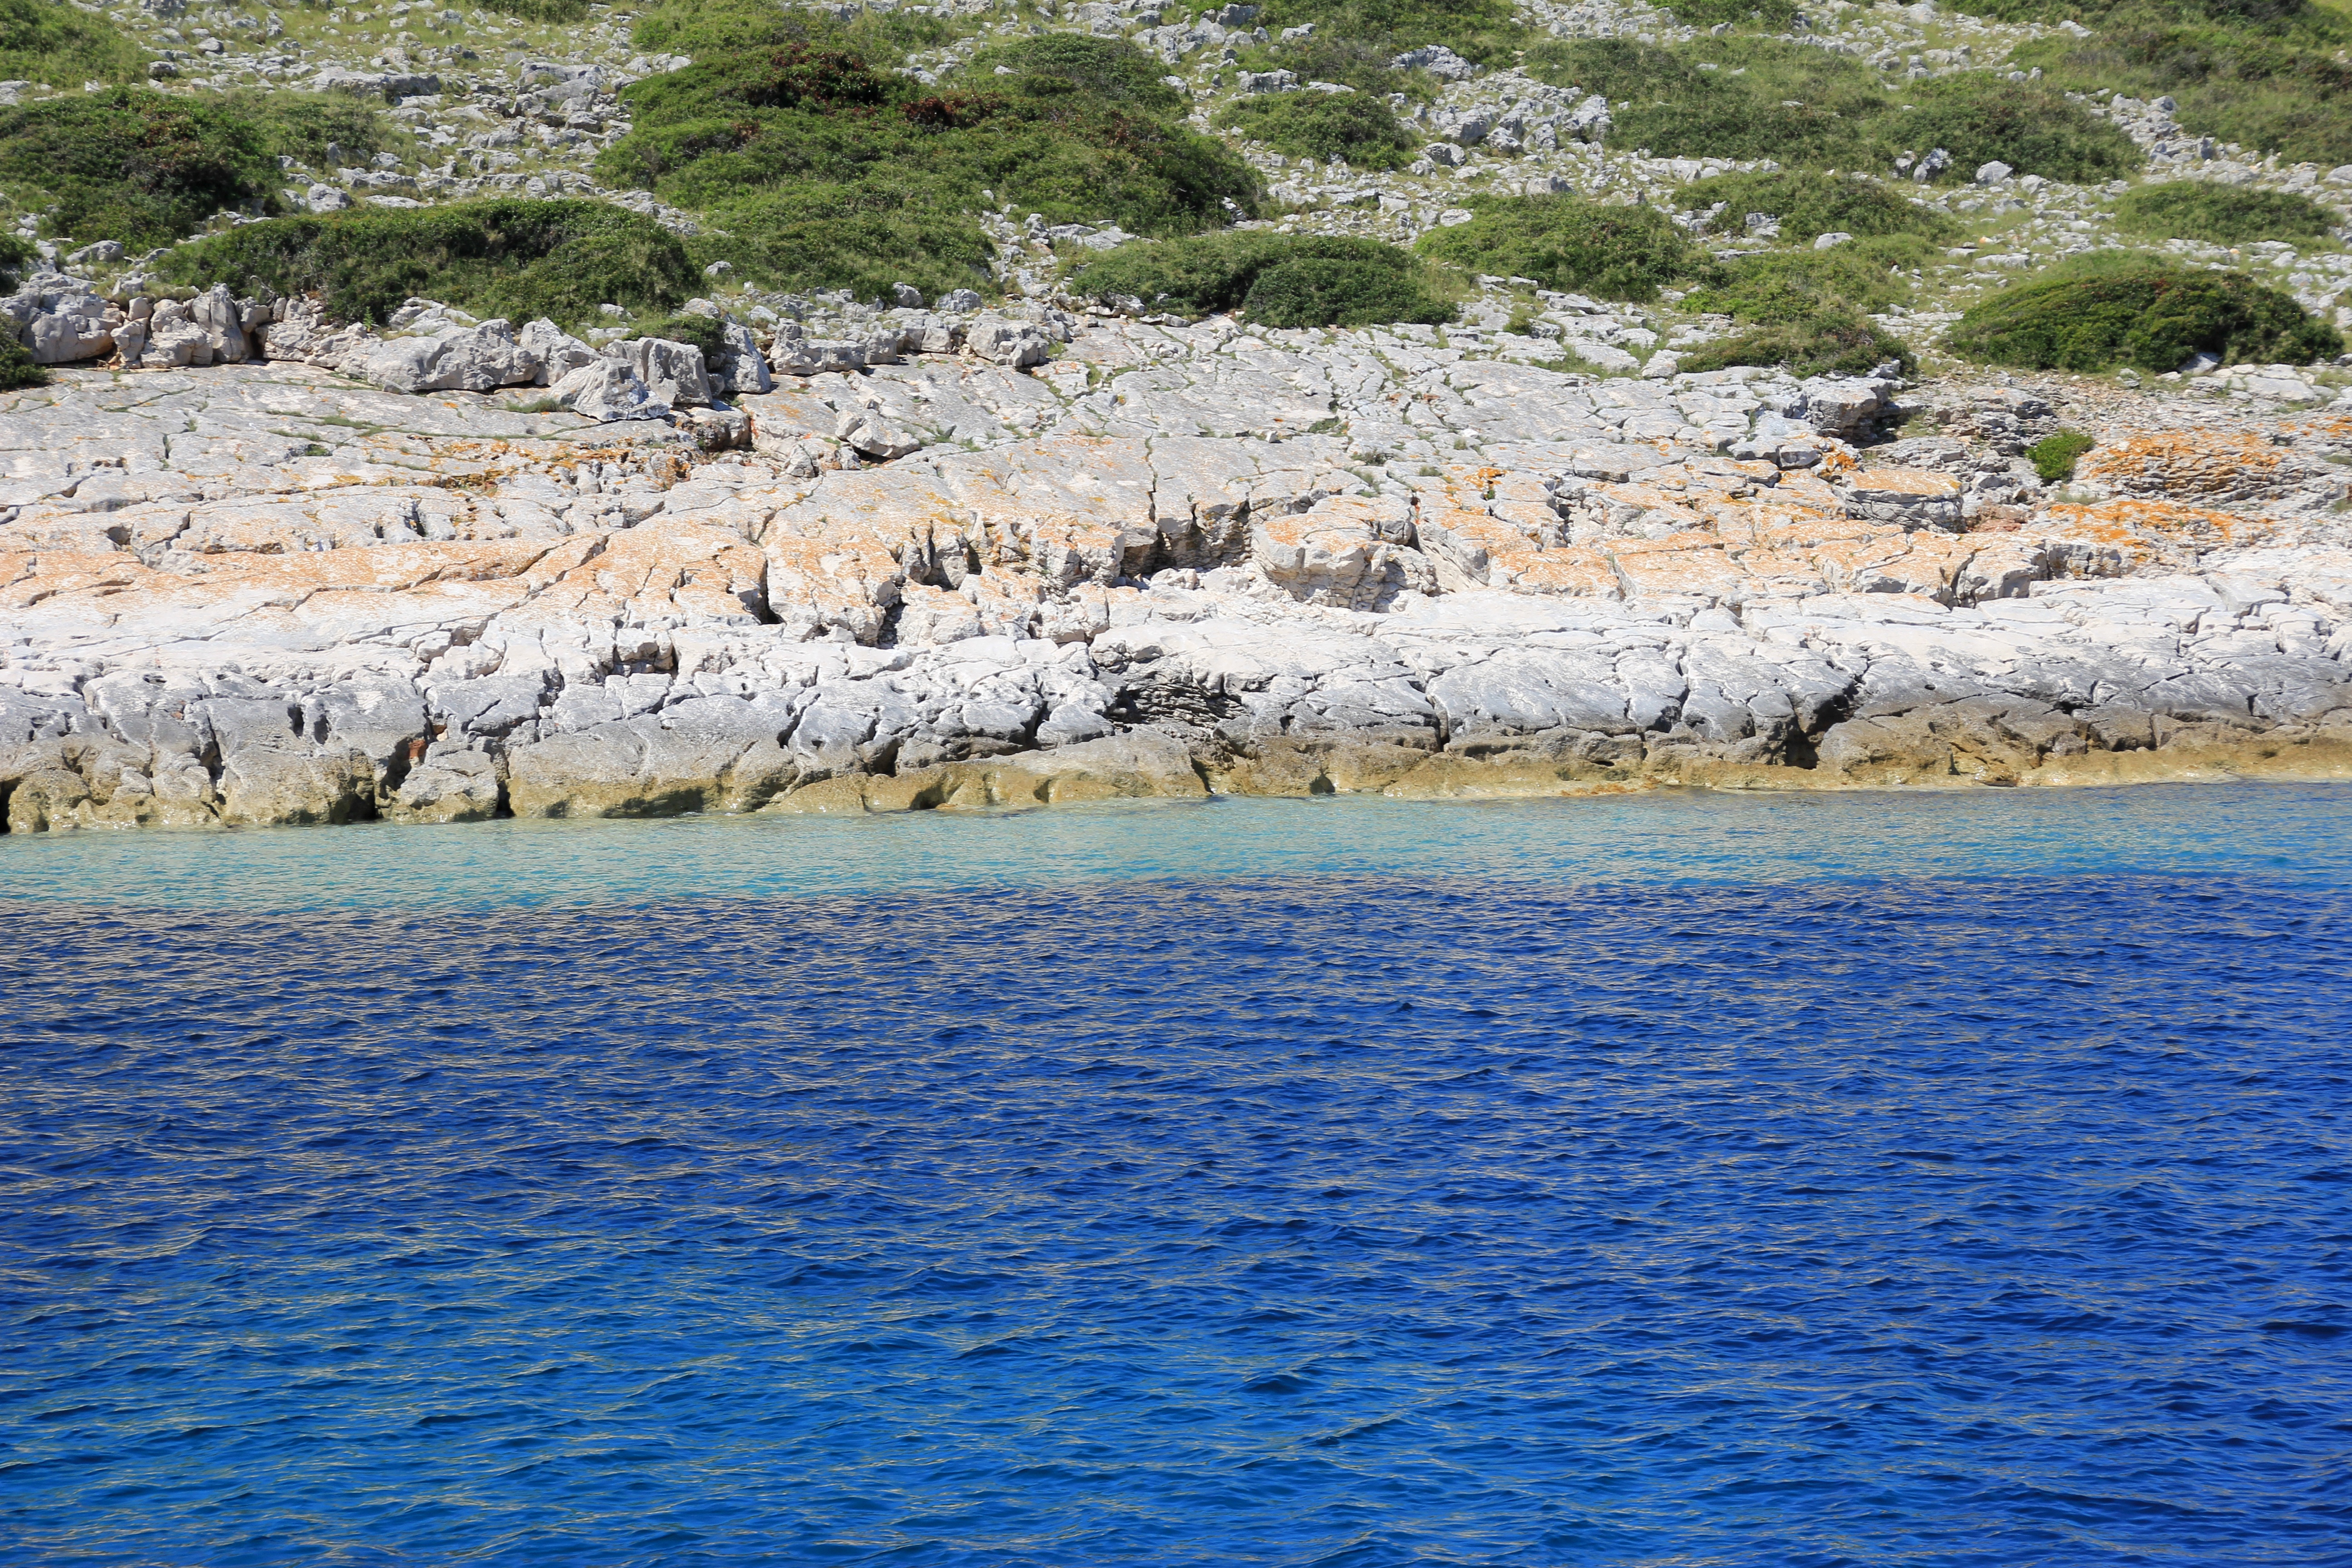
sea, coast, water, abstract, shore, lake, cliff, bay, blue, reservoir, background, wallpaper, loch, backgrounds